NGC 694

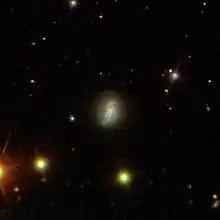
NGC 694 (SDSS)

NGC 694 is a spiral galaxy approximately 136 million light-years away from Earth in the constellation of Aries. It was discovered by German astronomer Heinrich Louis d'Arrest on December 2, 1861 with the 11-inch refractor at Copenhagen.